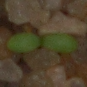
Label: scentless_mayweed